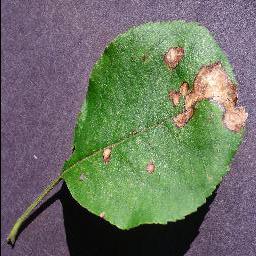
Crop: apple
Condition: black_rot